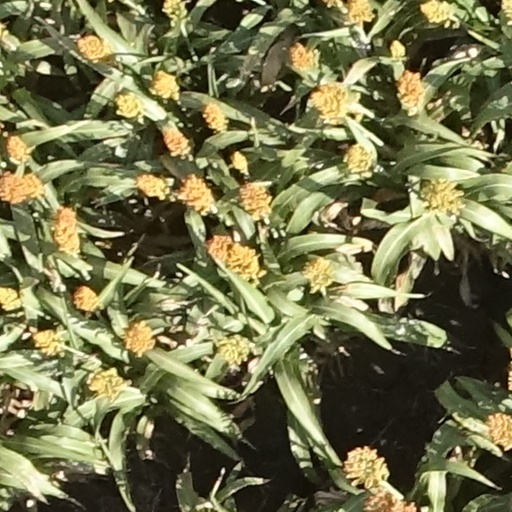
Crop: sorghum